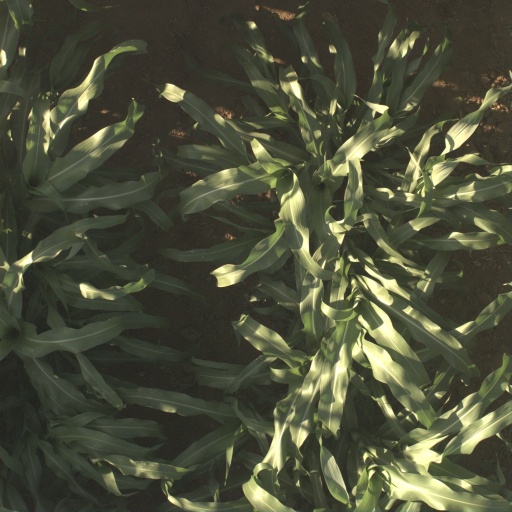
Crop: sorghum